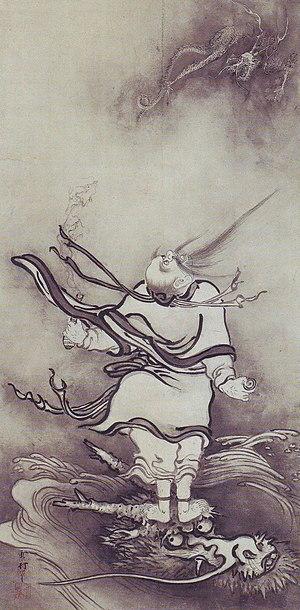
Portrait imaginaire de l'immortel Ro Dôhin (Lü Dongbin, immortel taoïste), encre sur papier, 59,5x118,3cm, par le peintre japonais Sesson Shukei (1504-après 1589). Nara (Yamato Bunkakan).
Sesson Shukei, de son vrai nom Satake, noms de pinceaux Sesson, Shûkyosai, Shûkai et Kakusen-Rôjin, né vers 1504, mort après 1589, est un moine bouddhique et peintre japonais du XVIᵉ siècle.